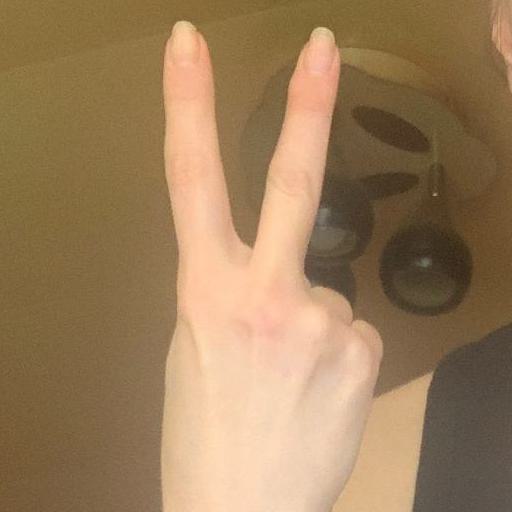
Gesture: peace_inverted